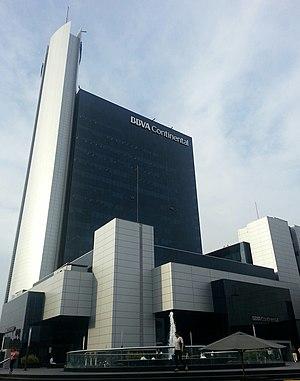
Liste des plus hauts gratte-ciel de Lima: